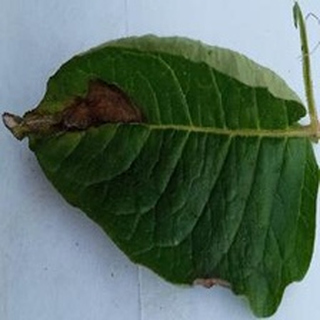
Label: potato_late_blight